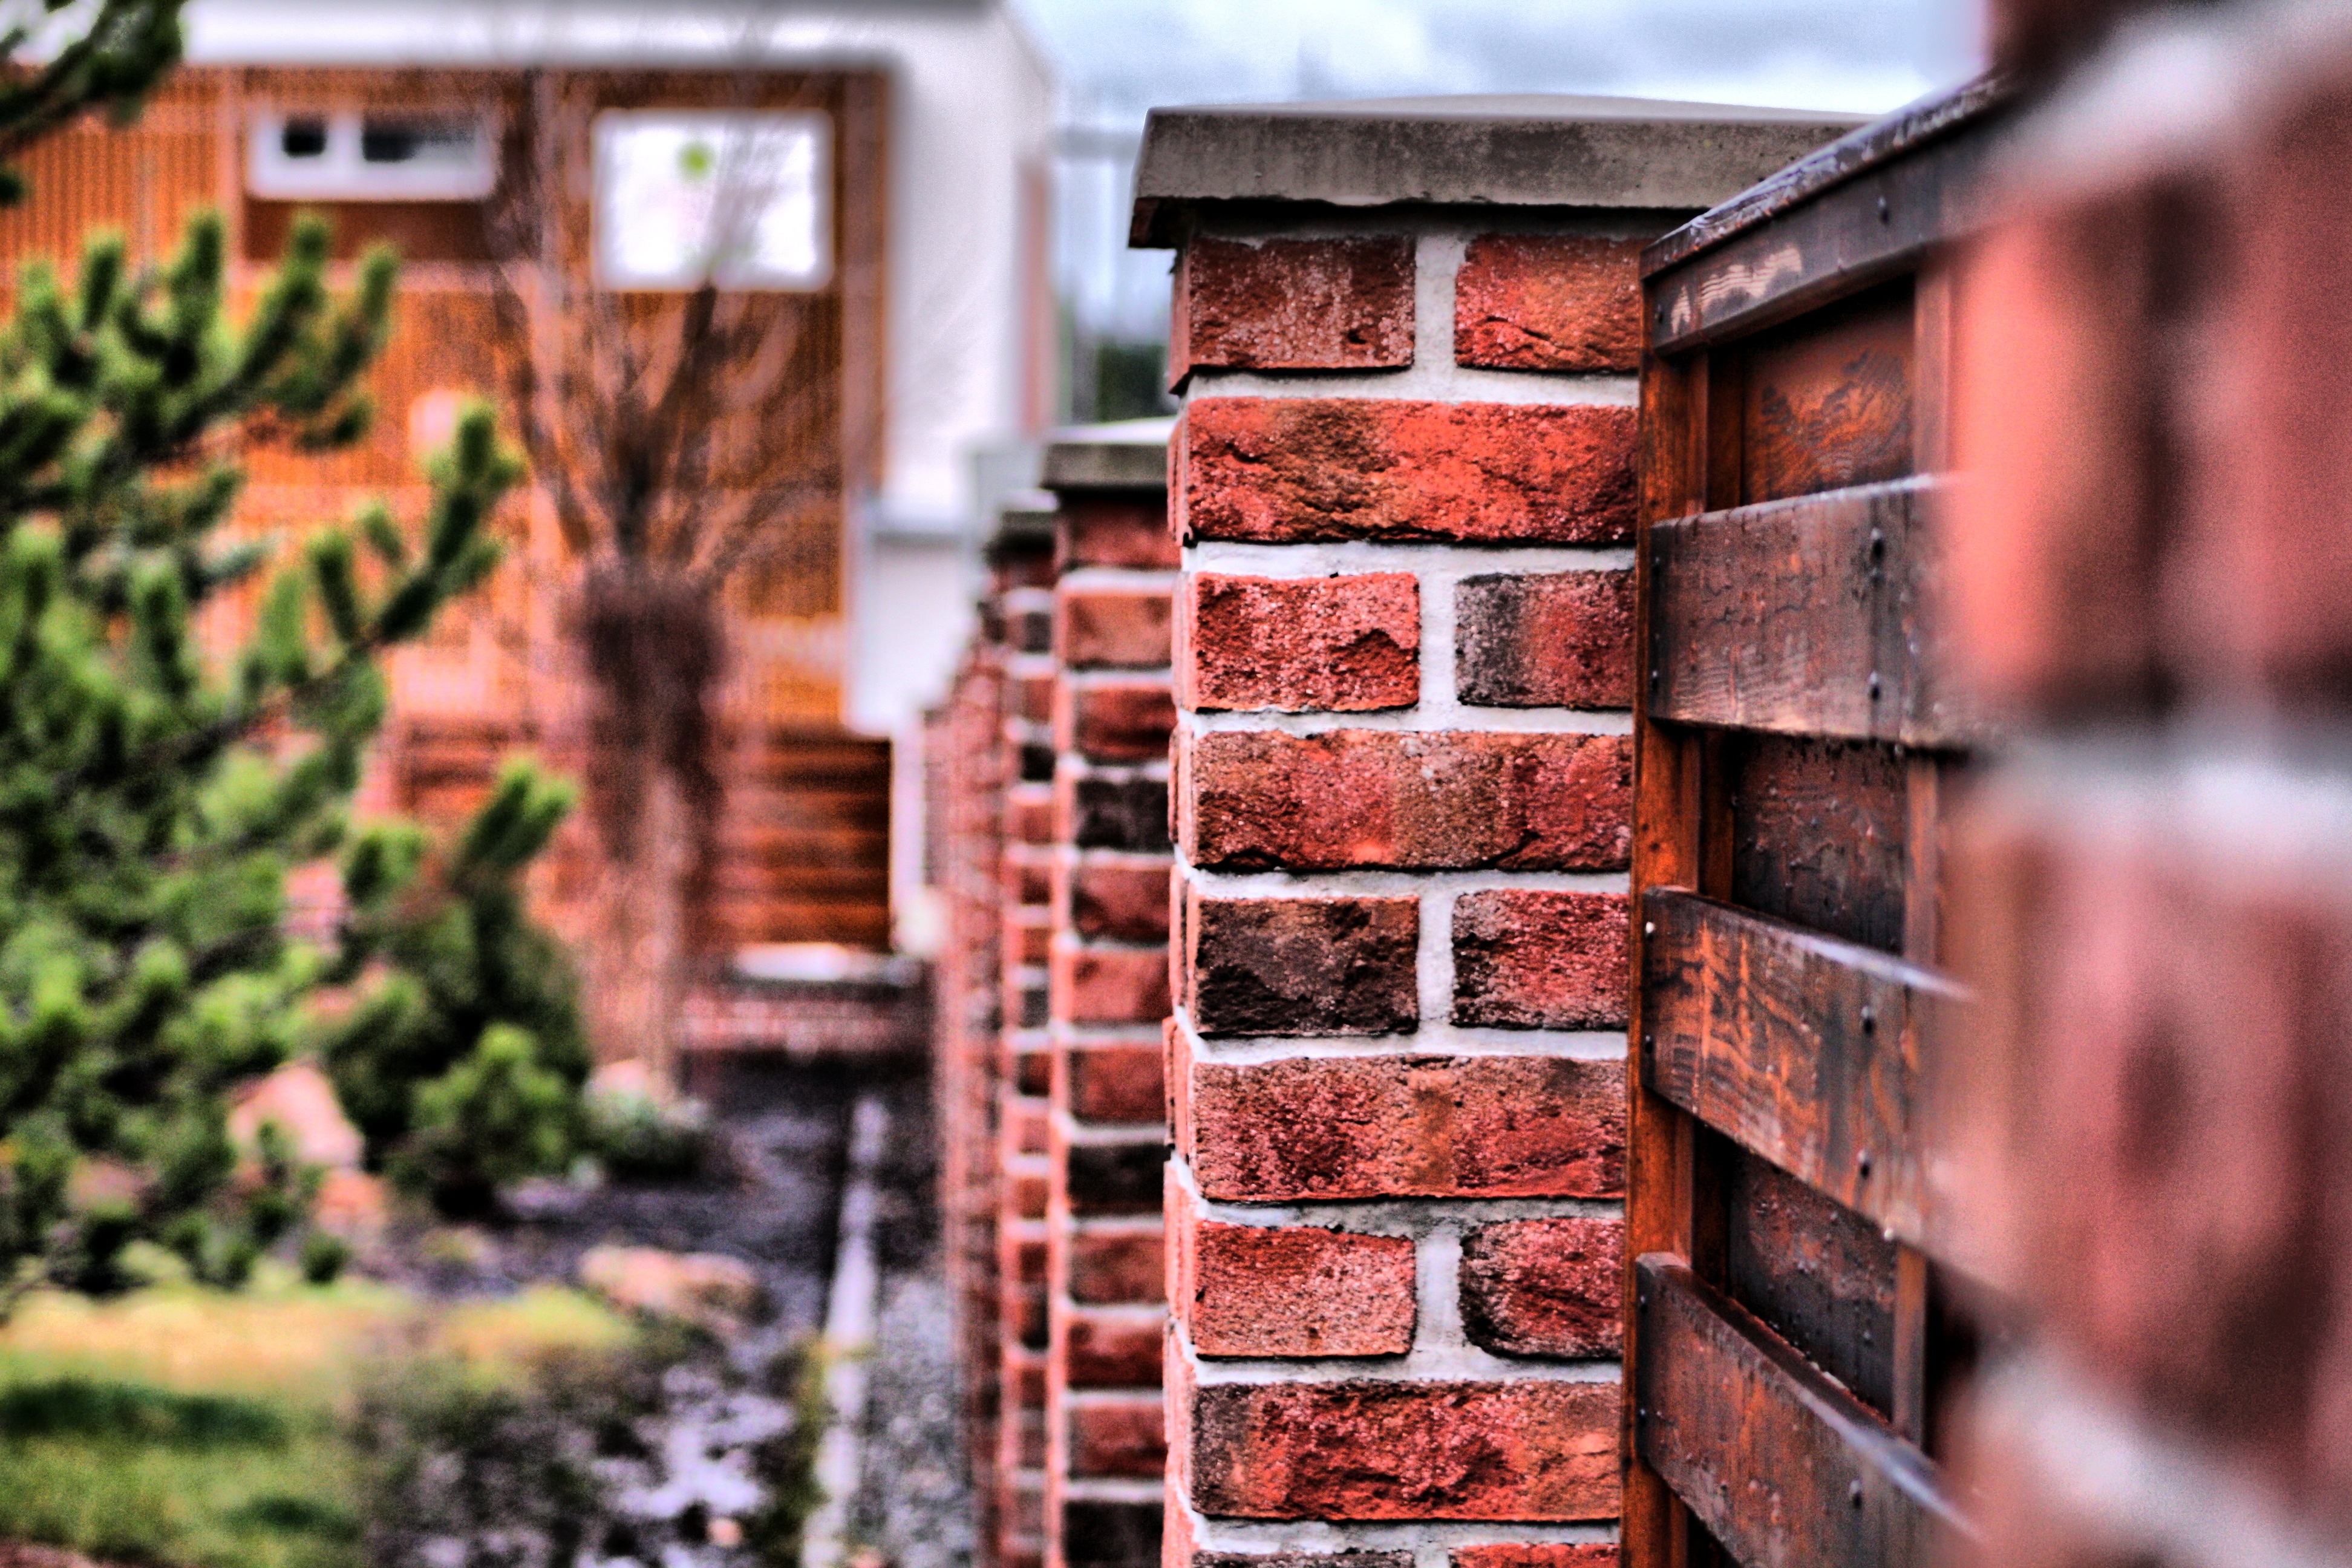
wood, home, wall, brick, material, urban area